Therizinosauridae

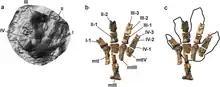
Footprint of DMNH 2010-07-01 compared to the foot of "Erlikosaurus"

In 1964, Zakharov described and named the particular ichnogenus "Macropodosaurus", which is represented by a series of four-toed footprints. These tracks were found in beds of the Cenomanian age at Tajikistan, noting that they were made by a bipedal four-toed dinosaur and the toes were webbed or at least, very fleshy. It is unlikely that these were made by a quadrupedal animal since no manual footprints were found in association. The footprints are about long and wide. Since the research of therizinosaurs started posterior to these findings, Zakharov was not able to determine the exact type of dinosaur. Sennikov in 2006 re-examined these footprints and concluded that a therizinosaurid-grade dinosaur could have made those tracks. He compared "Macropodosaurus" with the articulated feet of "Erlikosaurus" and the referred one from "Therizinosaurus" revealing that when articulated in a plantigrade position they fit in the morphology of "Macropodosaurus". Therefore, he considered these tracks to be more associated with therizinosaurids and was one of the first in propose a plantigrade stance in therizinosaurids. An additional "Macropodosaurus"-grade footprint was discovered in Poland and first reported in 2008. This footprint is reminiscent of the tracks described by Zakharov and therefore assigned to "Macropodosaurus" sp. These tracks could indicate the presence of therizinosaurs in Europe. In 2017 Masrour with colleagues reported "Macropodosaurus" footprints in what is now Morocco. They are similar to the original description with some degree of semiplantigradism.